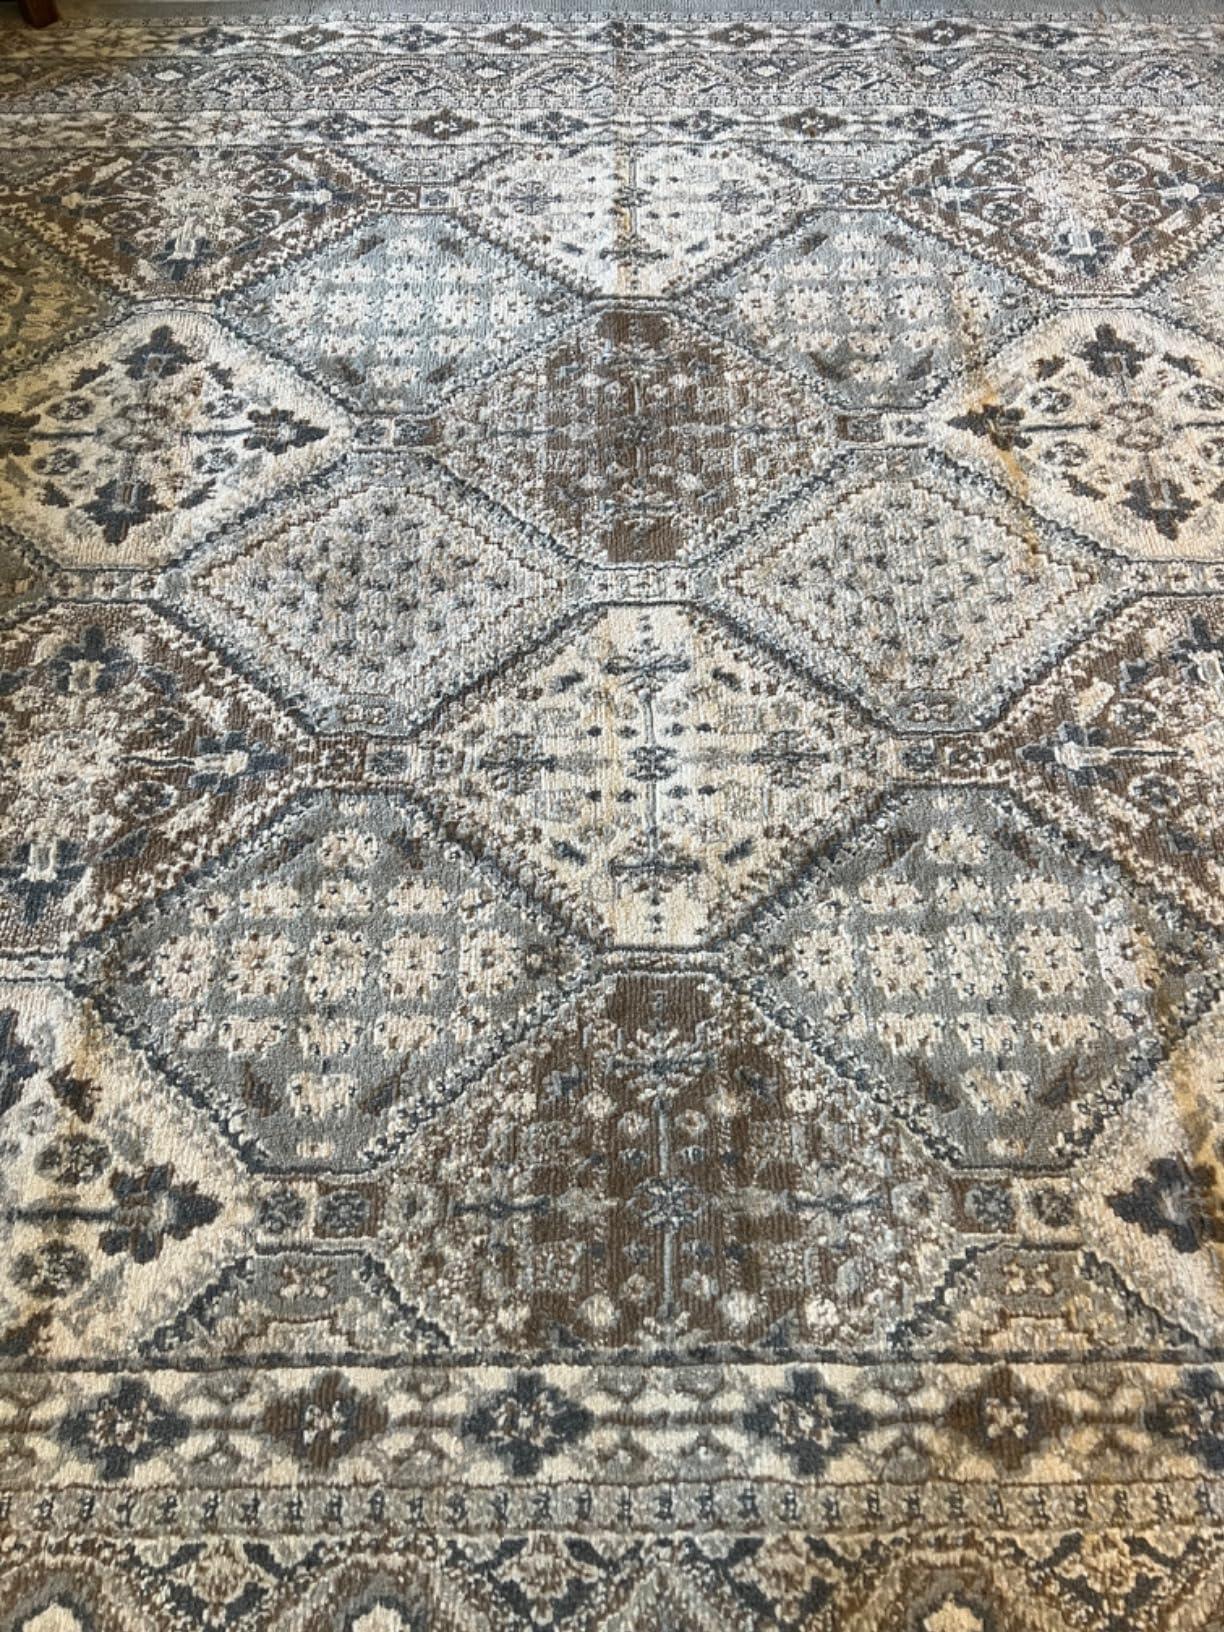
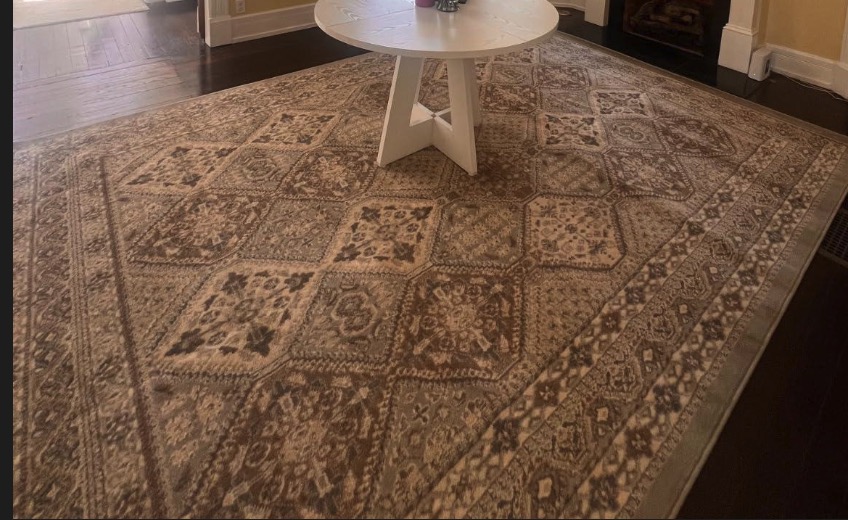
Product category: misc
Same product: yes